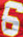
Number: 6